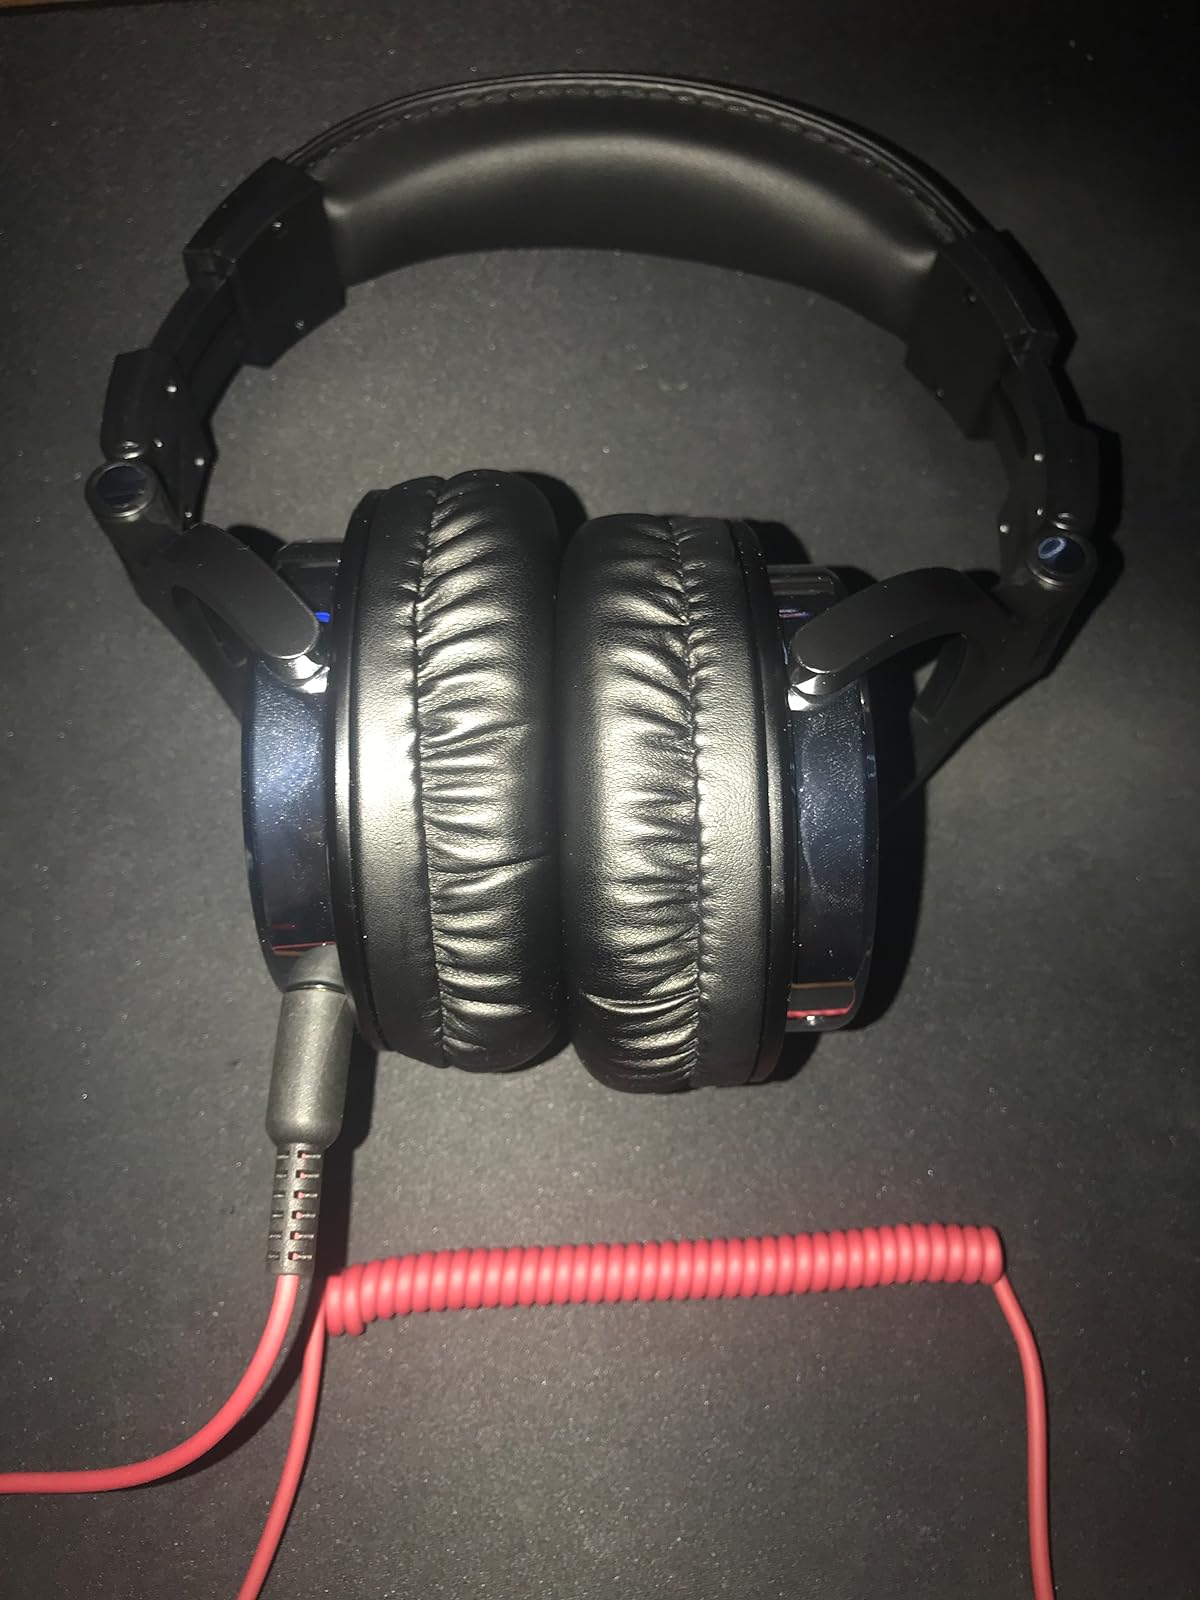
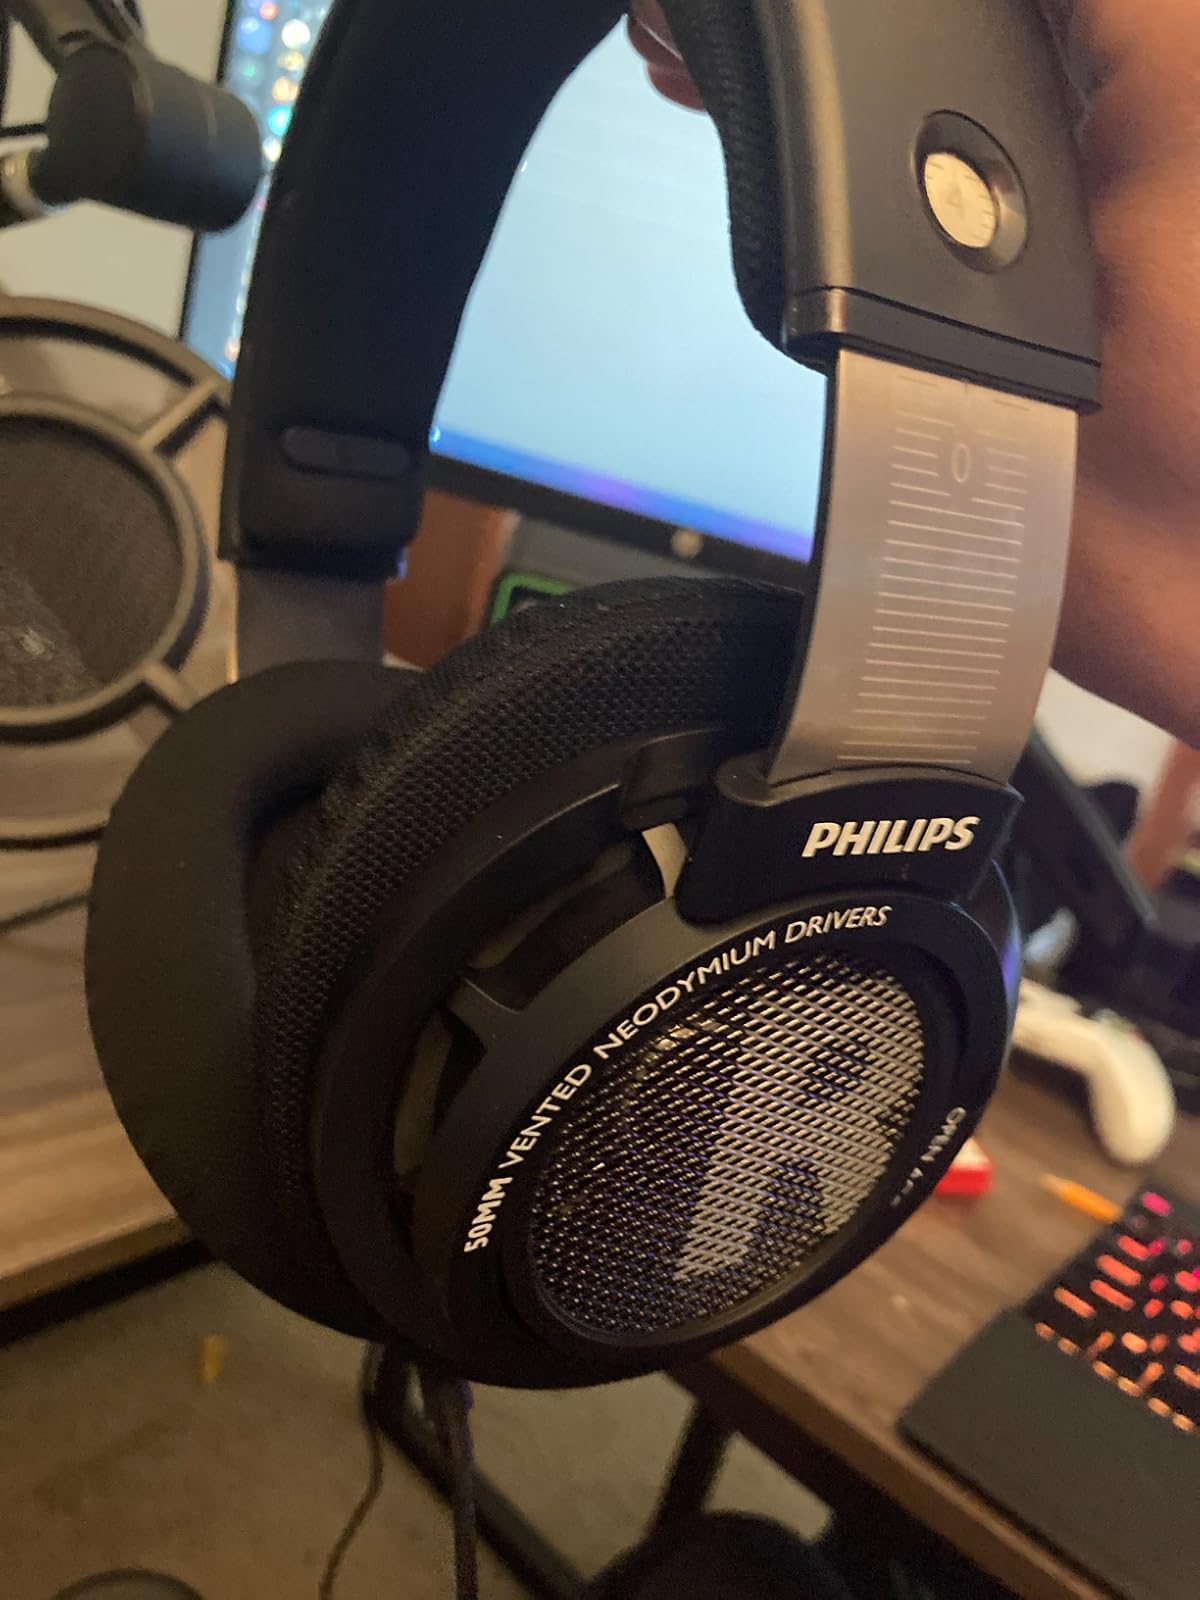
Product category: headphones
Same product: no